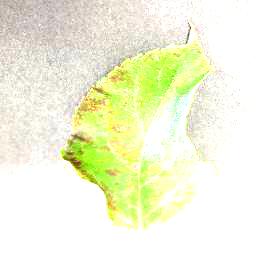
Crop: apple
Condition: cedar_rust